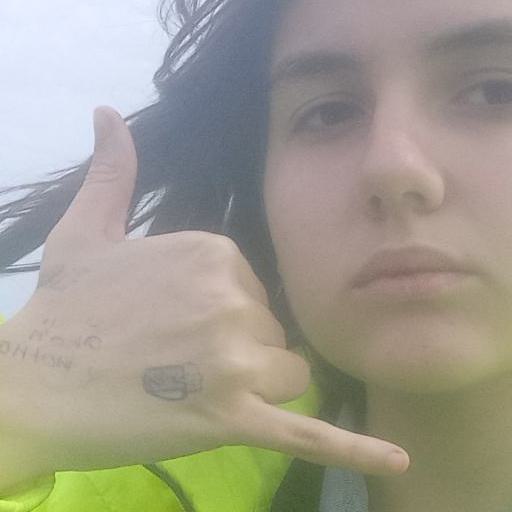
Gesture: call